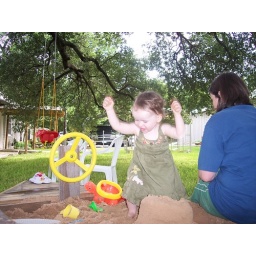
I won! I get to play in the boat sand